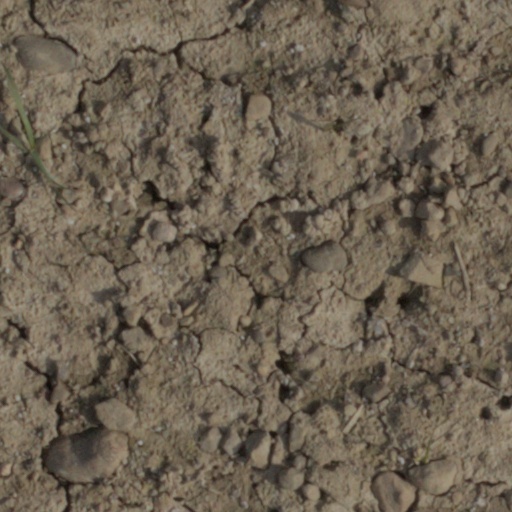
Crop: wheat